Trans World Airlines

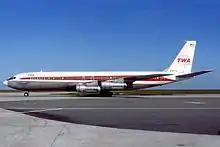
TWA operated Boeing 707 single-aisle jets in the 1960s.

In 1960, Hughes relinquished control of the airline, as the major stockholder, through the financial terms associated with the jet purchase. As a consequence of that deal, Charles C. Tillinghast Jr. took over as president. The battle over Hughes' control continued in court until 1966 when Hughes was forced to sell his stock. That sale brought Hughes $546,549,771.